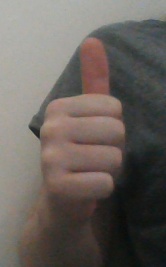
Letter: aleff